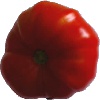
Label: Tomato 3